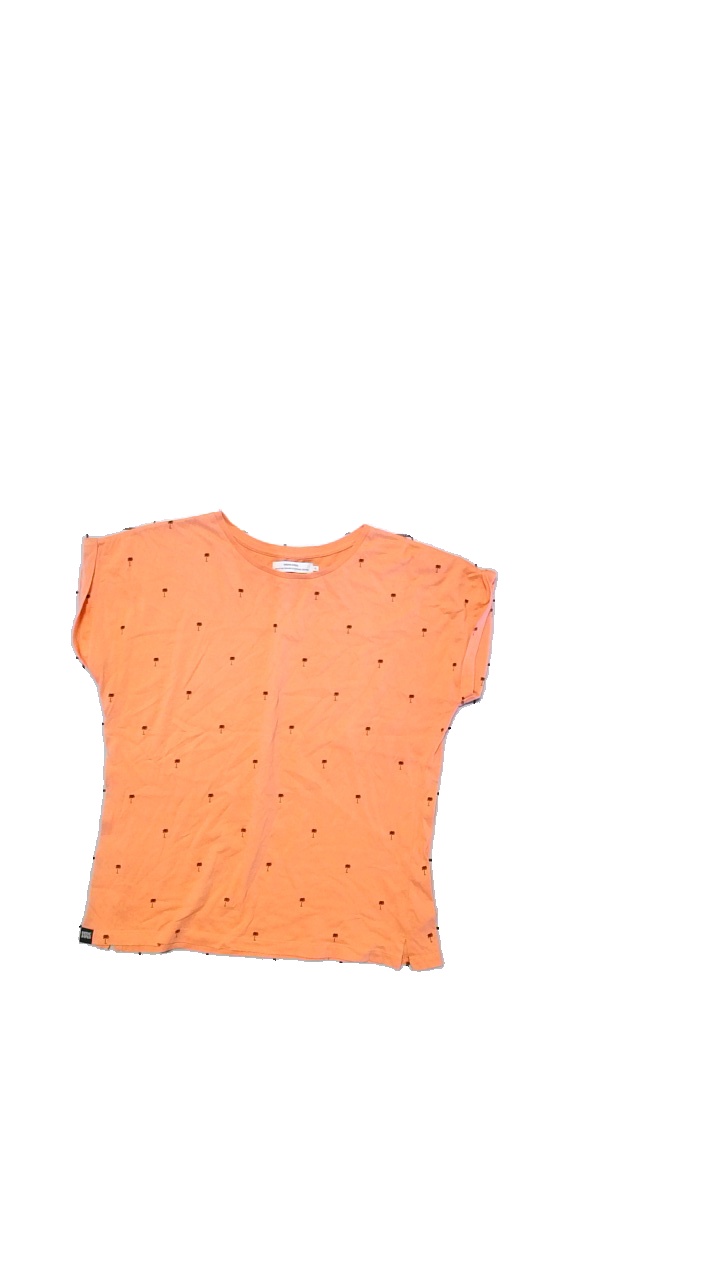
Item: T-shirt (Ladies)
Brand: Dedicated.
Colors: Pink
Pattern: Other
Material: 100% cotton
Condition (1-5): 4
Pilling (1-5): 3
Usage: Reuse
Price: <50